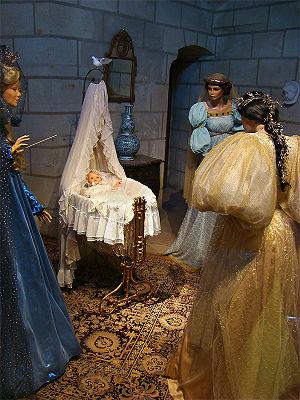
Château d’Ussé, Indre-et-Loire, Centre, France. Scène de La Belle au Bois dormant, conte de Charles Perrault.
La fée marraine, parfois appelée marraine la fée ou marraine la bonne fée, est un personnage récurrent des contes : il s'agit d'une fée, parfois munie d'une baguette, qui met sa bienveillance et ses pouvoirs surnaturels au profit exclusif de son ou sa filleule, auprès de qui elle joue un rôle de protecteur ou de mentor, comme on peut l'attendre d'une marraine dans de nombreuses sociétés. Elle se penche sur le berceau du héros nouveau-né pour lui prodiguer des dons : de l'esprit, grâce, beauté ; ou elle l'assiste et le protège à l'adolescence d'un père abusif, d'une marâtre tyrannique et de deux demi-sœurs cruelles ou d'un sort lancé par une méchante fée.
Une fée est un être légendaire, généralement décrit comme anthropomorphe et féminin, d'une grande beauté, capable de conférer des dons aux nouveau-nés, de voler dans les airs, de lancer des sorts et d'influencer le futur. L'idée que l'Homme se fait des fées varie selon les cultures et les pays : revenantes, anges déchus, élémentaires ou même humaines, minuscules ou immenses, toutes sont étroitement liées aux forces de la nature et au concept de monde parallèle. La Befana, la Dame blanche, les sirènes, les nymphes, Morgane, Viviane et une grande variété d'êtres et de créatures généralement féminines peuvent être considérés comme des « fées ». Les Anglo-Saxons utilisent le nom « fairies » pour désigner les fées, mais également toutes les petites créatures anthropomorphes du folklore païen telles que les lutins, les nains et les elfes.
Le château d'Ussé se trouve à Rigny-Ussé, en Indre-et-Loire. Il fait partie des châteaux de la Loire.